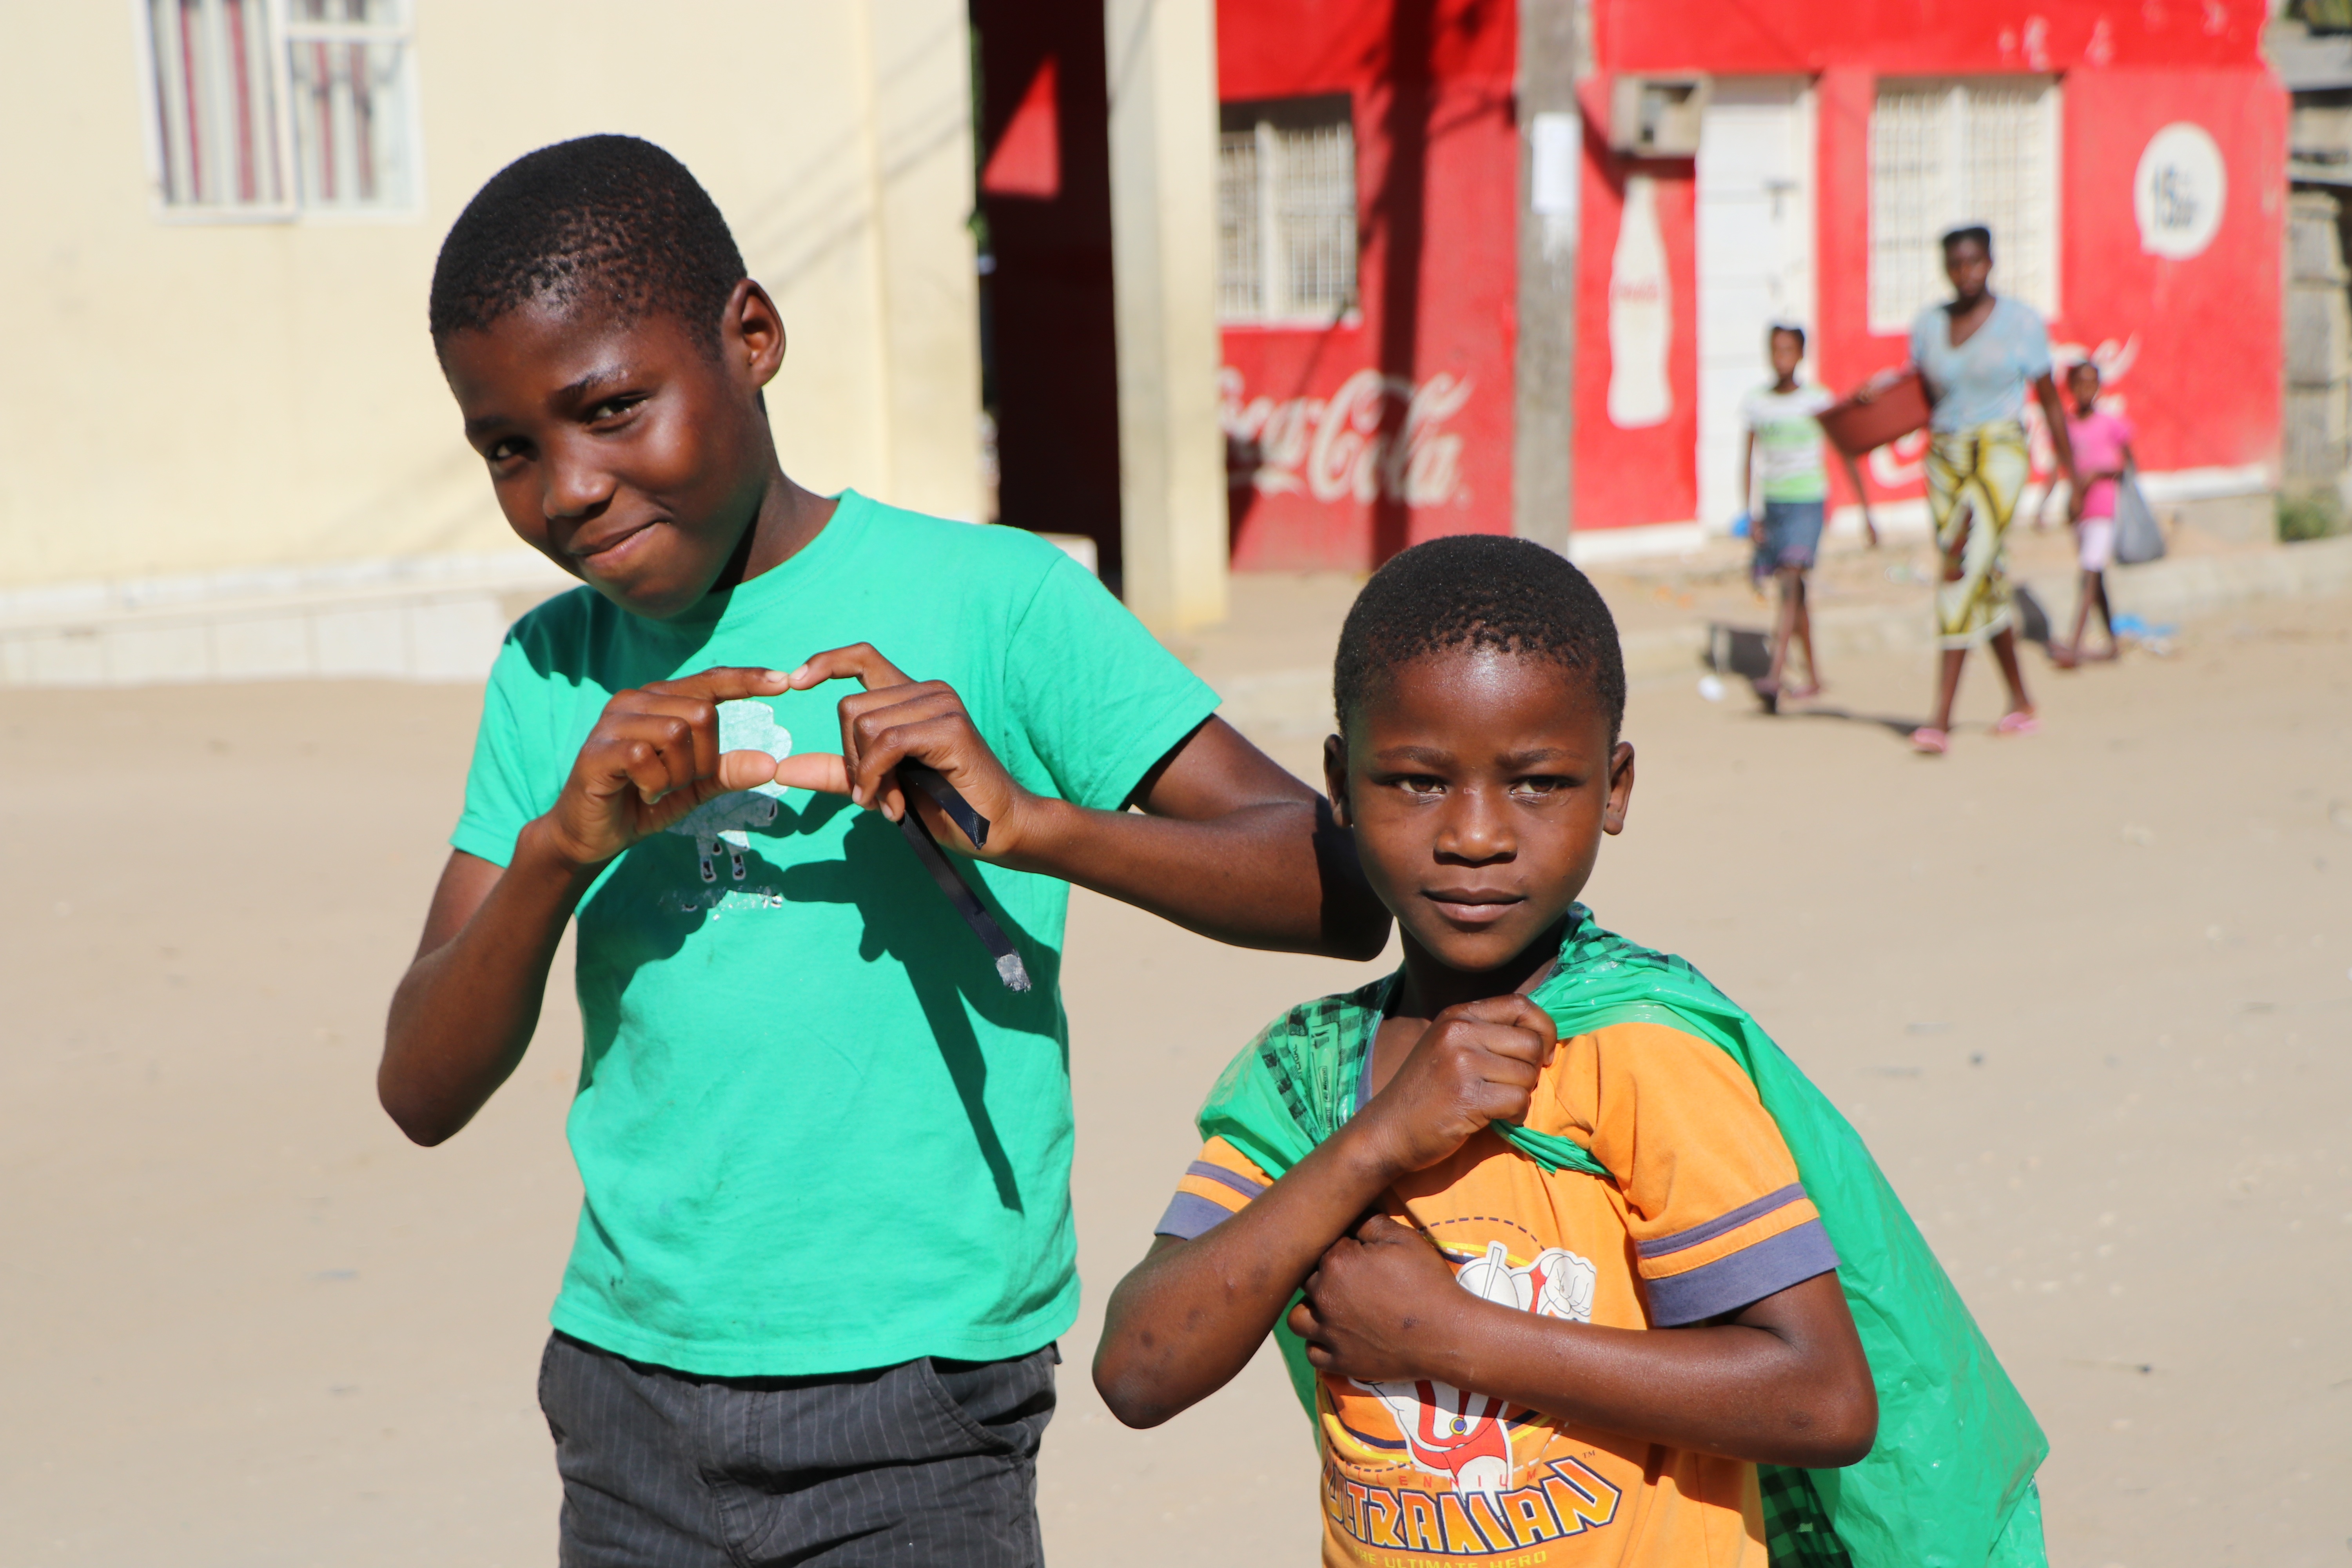
person, people, street, play, heart, youth, community, africa, child, education, children